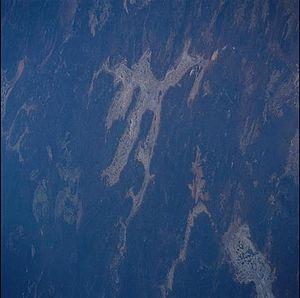
Le lac Barlee est un lac salé intermittent situé en Australie-Occidentale. Il est le deuxième plus grande lac d'Australie avec une superficie de 1 980 km². Il est la plupart du temps asséché. Il est découvert en 1869 par John Forrest.